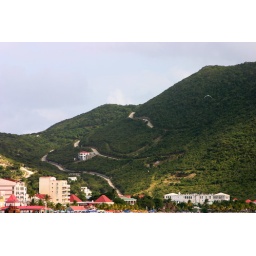
Cool curvy mountain road in St. Marten